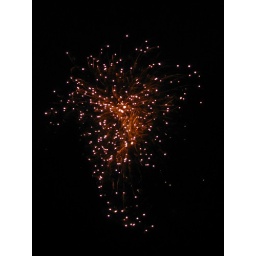
Looks like something from the ocean in the sky